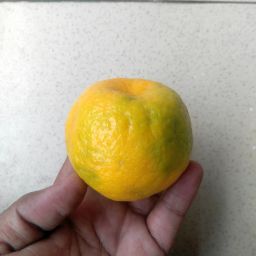
Fruit: Orange
Quality: Good